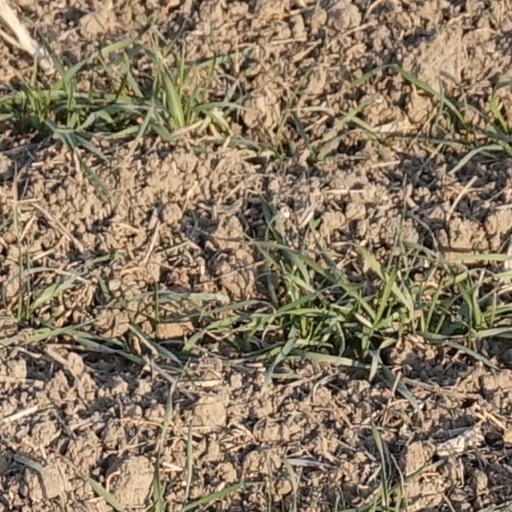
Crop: wheat